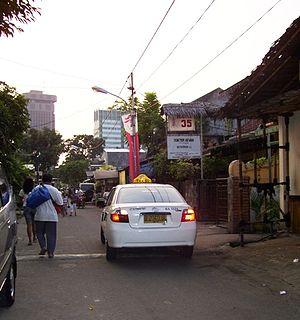
"Jalan Jaksa est une rue de Jakarta, la capitale de l'Indonésie. Longue de 400 mètres, elle est située dans la kecamatan de Menteng, dans la municipalité de Jakarta Centre, à environ 1 km au sud du Monumen Nasional ou ""Monas"", à l'ouest de la gare de Gondangdia et à environ 1,5 km à l'est de l'ambassade de France.